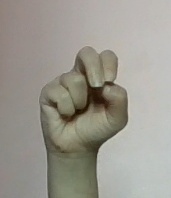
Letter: gaaf